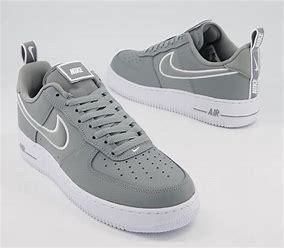
Brand: Nike
Model: Air Force 1